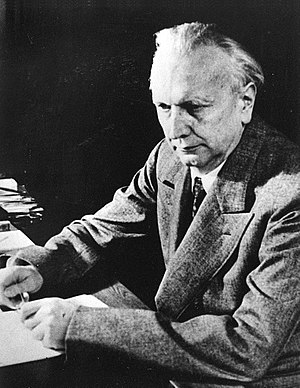
Vrangforestilling
En vrangforestilling er en indre overbevisning, der mangler forankring i virkeligheden.